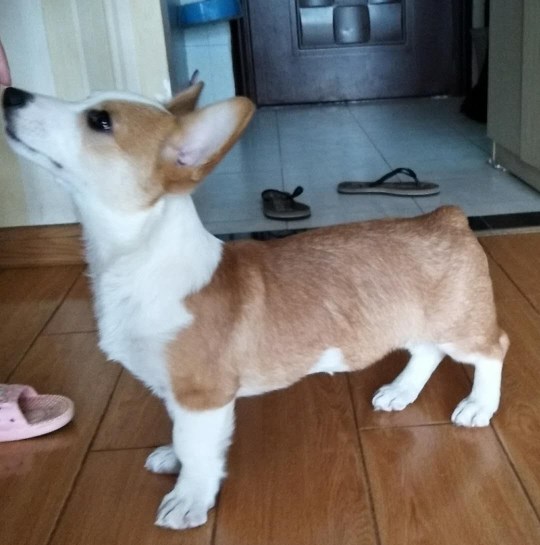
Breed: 2909-n000116-Cardigan